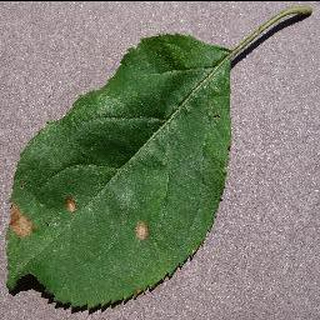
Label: apple_black_rot